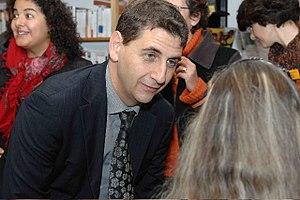
Le député Daniel Goldbeg à Aubervillers en octobre 2009
La politique en Seine-Saint-Denis reste marquée par une longue domination du Parti communiste français. La Seine-Saint-Denis est l'un des départements constituant la Ceinture rouge historique de Paris. C'est un fief historique de la gauche, et en particulier du parti communiste, héritage d'un découpage tacite des zones d'influence entre le PCF et la droite sous De Gaulle.